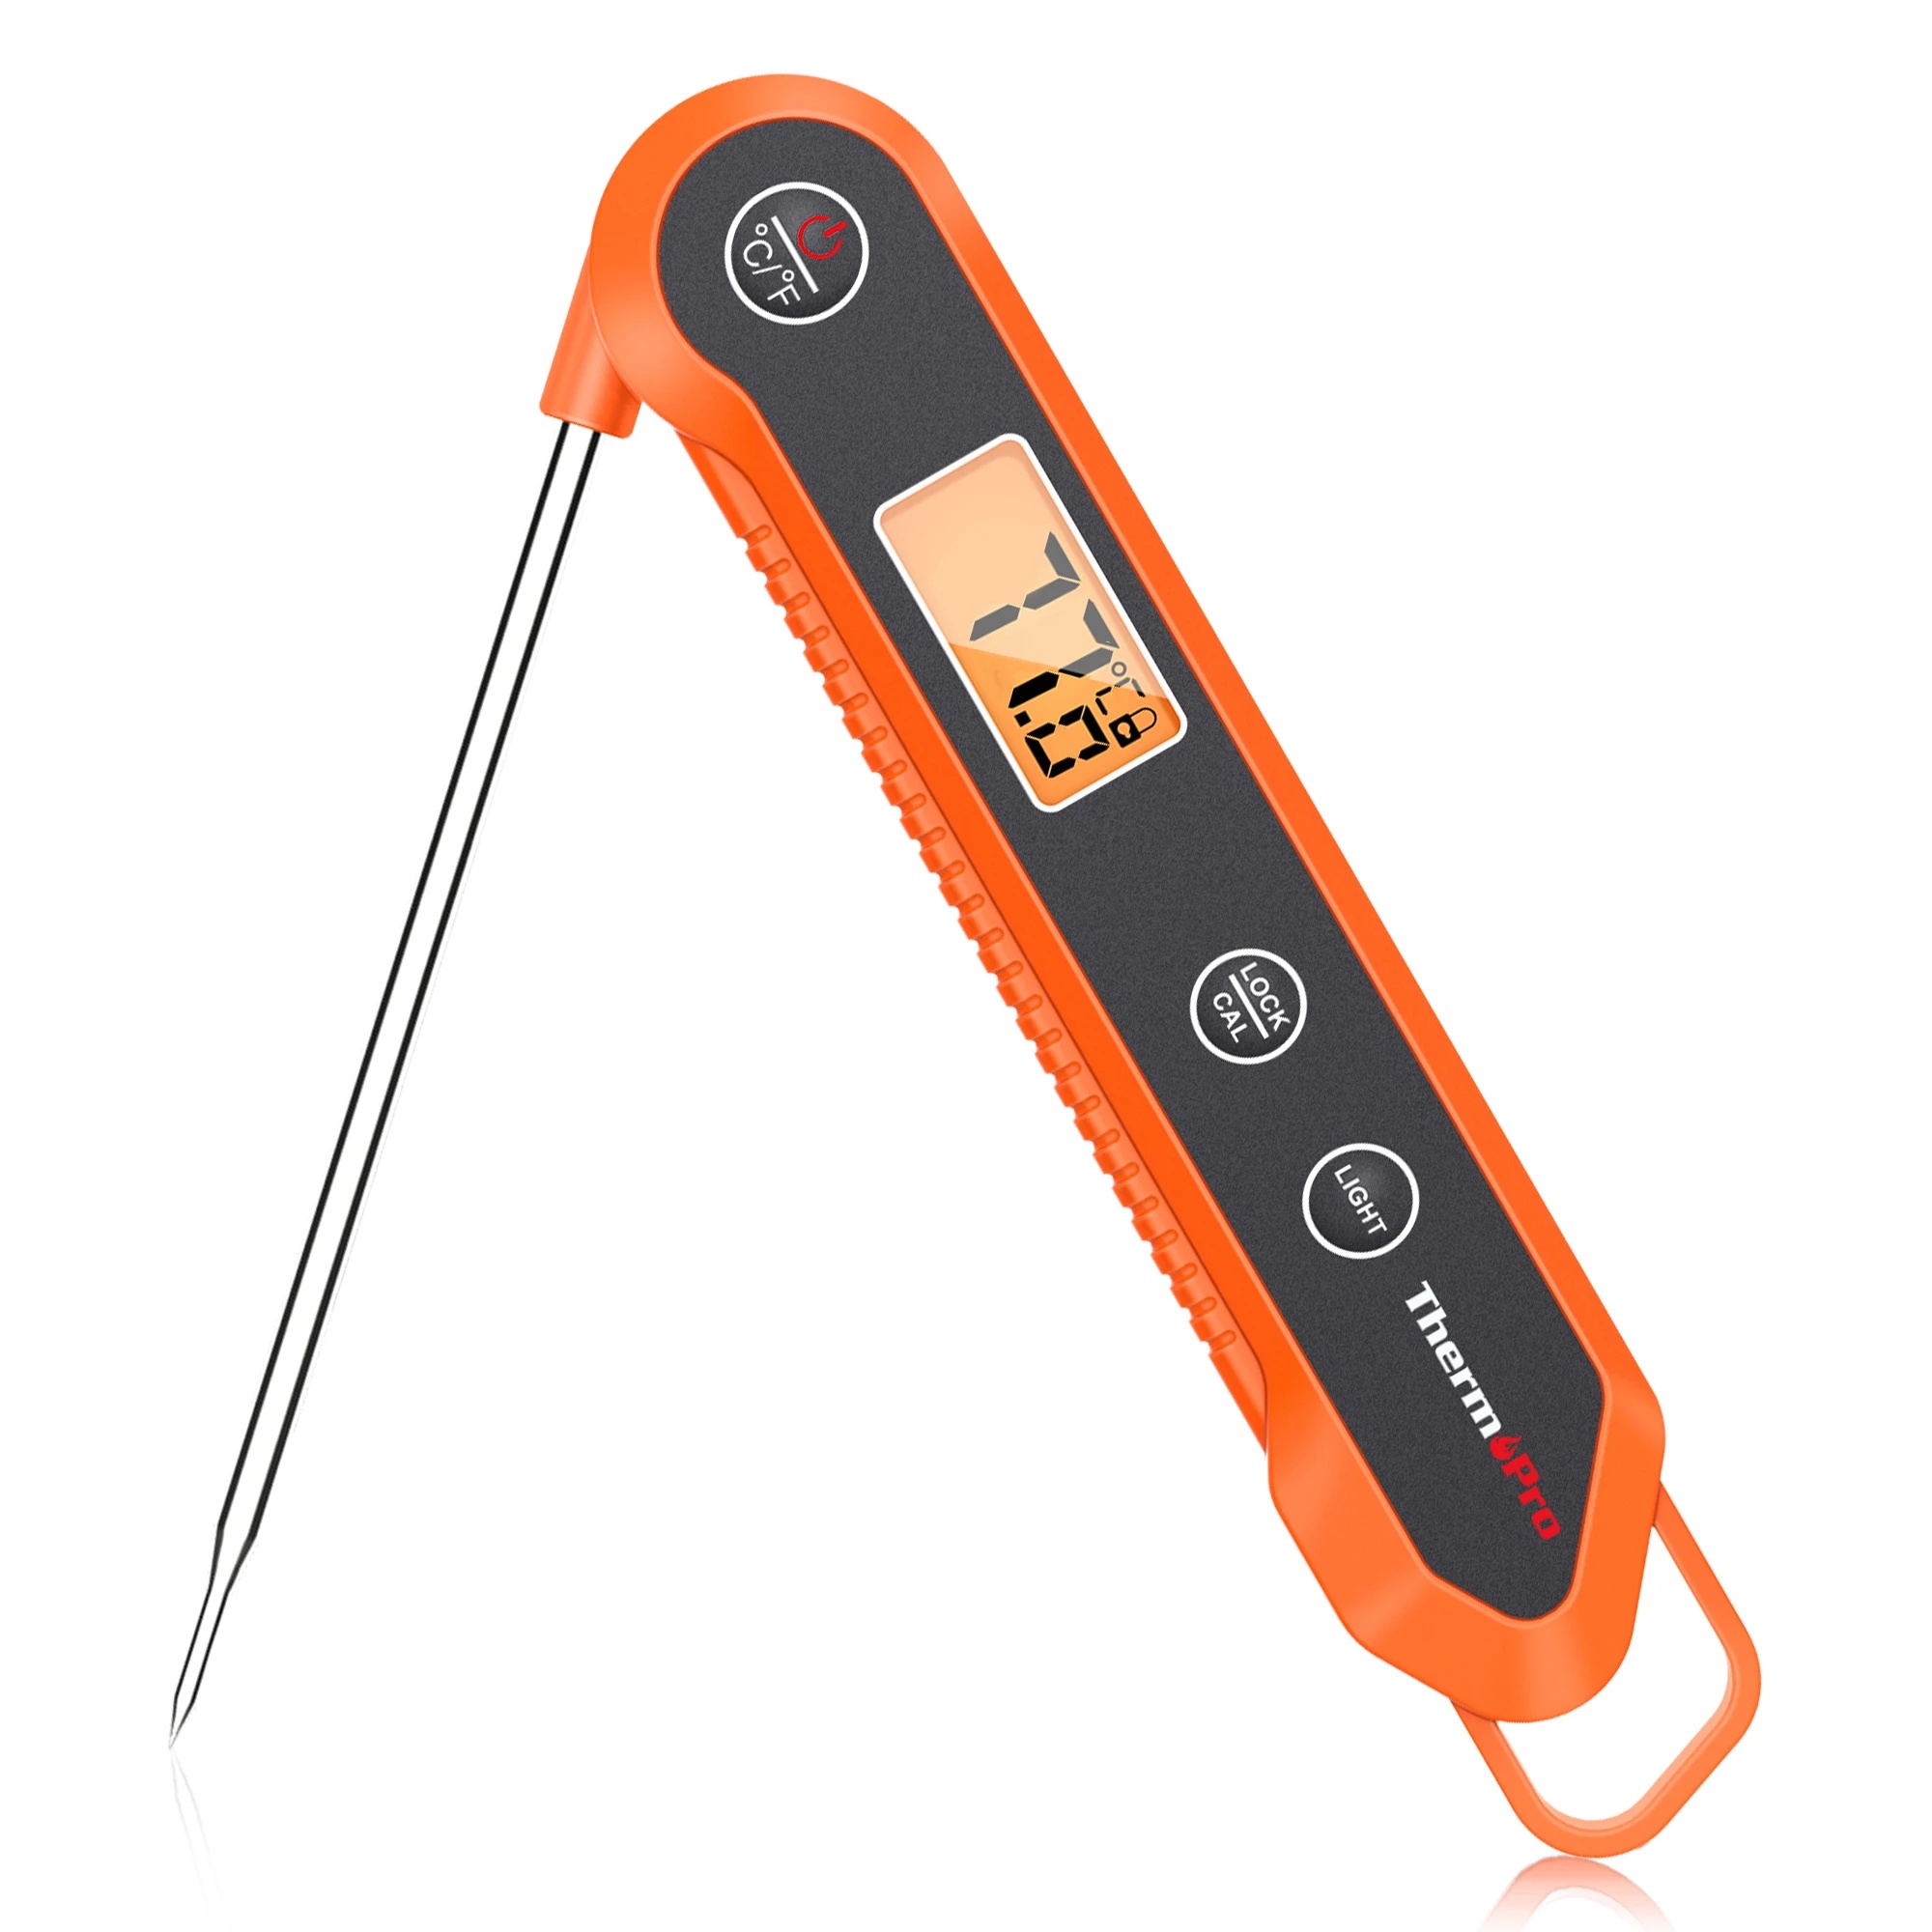
ThermoPro TP03H Digital Meat Thermometer | Instant Read Waterproof Kitchen Food Thermometer
SPECIFICATIONS Brand : ThermoPro Model : TP03H Display Type : Digital with Backlight Probe Length : 10 cm Temperature Range : -58 °F ~ 572 °F (-50 °C ~ 300 °C) Accuracy : ±0.9 °F (±0.5 °C) in range 32–212 °F (0–100 °C) Resolution : 0.1 °C/°F Response Time : Within 4 seconds Power Supply : 1x AAA Battery (not included) Reading Units : °C / °F Style : Standing or Wall Hanging Waterproof Rating : IPX6 Certification : CE Certified Origin : Mainland China Product Description Cook with confidence using the ThermoPro TP03H Digital Meat Thermometer. Designed for precision and speed, this waterproof food thermometer gives accurate readings in just 4 seconds, ensuring your meals are cooked to perfection every time. Why you’ll love it: Instant read results in just 4 seconds Wide temperature range from -58 °F to 572 °F High accuracy ±0.9 °F for perfectly cooked food IPX6 waterproof design for durability and easy cleaning Bright backlit display for clear reading in any lighting Foldable probe with 10 cm length for safe, easy use Switch between °C/°F with a single button Perfect for grilling, BBQ, baking, frying, or even making candy, the ThermoPro TP03H is a must-have kitchen tool for home cooks and professionals alike. Accurately Fast Reading ThermoPro TP03H TP03H equipped with 10cm long probe, inserting temperature probe into meat and can receive internal meat temperature within 4 seconds! Temperature range is : -58 °F ~ 572°F (-50 ℃ ~ 300 °C). If the temperature is below -58 °F (-50 °C) or above 572 °F (300 °C), LL. L or HH.H will show on the display. Temperature accuracy of probe is : ±0.9°F (±0.5°C) in range between 32 to 212°F (0 to100°C). Waterproof Waterproof level is IPX6, which mean it can be washed under running water without fear. Backlight LCD Display And Lock Function Backlight LCD design have it easier to read the temperature in the evening or dark environment. LOCK/CAL Button: Press once to lock the current temperature display. Press it again to unlock the temperature display. Calibratable Temperature Here is the step about how to calibration: Setp 1: press and hold the "LOCK/CAL" button for 5 seconds to enter calibration mode. Step 2: Insert the probe into the ice water and wait until the reading drops to 0 ℃. Placement Way On the back of TP03H, it have anti-slip design. When place it on the table, it is not easy to fall to the ground! With magnet, it can adsorb to the surface of the metal, like refrigerator! At the end of the thermometer, it have a hole, so that it can be hanged on the hook. Where can be used TP03H is a good helper on BBQ, milk , candy and coffee cooking, etc. Packing Content 1 x Thermometer 1 x Screwdriver 1 x Instruction Battery is not included in the package! Why choose ThermoPro? 1. We are factory with our brand ThermoPro, Only offer the high quality, we do not sell the cheap quality products, but we also refuse to profits, so you can buy good quality products with good price. 2. We are the Official Store for ThermoPro, you can get the Best Quality, Price and Service from here. 3. ThermoPro is a New Rising Brand based on High Quality to customers, it has good reputation. Shipping ● Free shipping for most countries. ● We ship to in three days after you made the payment. ● If you can't receive your item in 6 weeks, please let us now, we will check it for you. Feedback ● Once you have received your product, please take a moment to leave us a positive feedback. ● Please contact us before leave Neutral or Negative Feedback, We'll try our best to work out the problem for you. Return Policy 1. We will check every item before shipment, to avoid returns for defective or incorrect. So after receipt of the goods, please check it face to face. 2. If there are any damages, please claim for compensation to the courier company immediately(We will assist in the claim). 3. If you are not satisfied with your purchase, you can exchange the item. The buyer is responsible for all further shipping fees. 4. Please Note: We do not cover any items for damage after use or as the result of water damage.
Brand: AussiePeak Imports
Category: Home & Garden > Kitchen & Dining > Kitchen Tools & Utensils > Cooking Thermometers > Instant-Read Thermometers